Tteokbokki

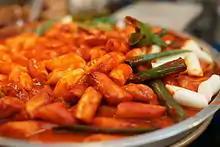

 or simmered rice cake, is a popular Korean food made from small-sized (long, white, cylinder-shaped rice cakes) called or commonly. "Eomuk" (fish cakes), boiled eggs, and scallions are some common ingredients paired with "tteokbokki" in dishes. It can be seasoned with either spicy "gochujang" (chili paste) or non-spicy "ganjang"-based (soy sauce) sauce; the former is the most common form, while the latter is less common and sometimes called "gungjung-tteokbokki" (royal court "tteokbokki").